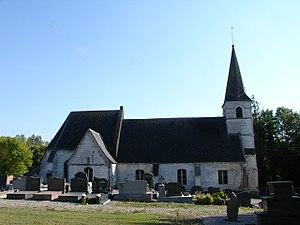
Église de Cavron-Saint-Martin
Cavron-Saint-Martin est une commune française située dans le département du Pas-de-Calais en région Hauts-de-France.